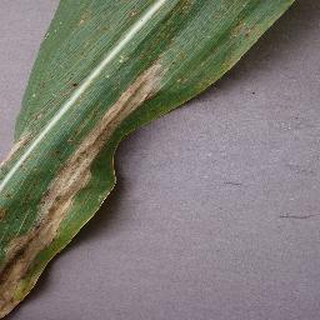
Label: corn_northern_leaf_blight